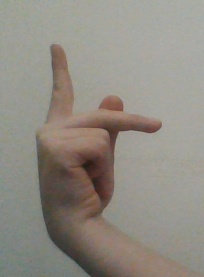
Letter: dha